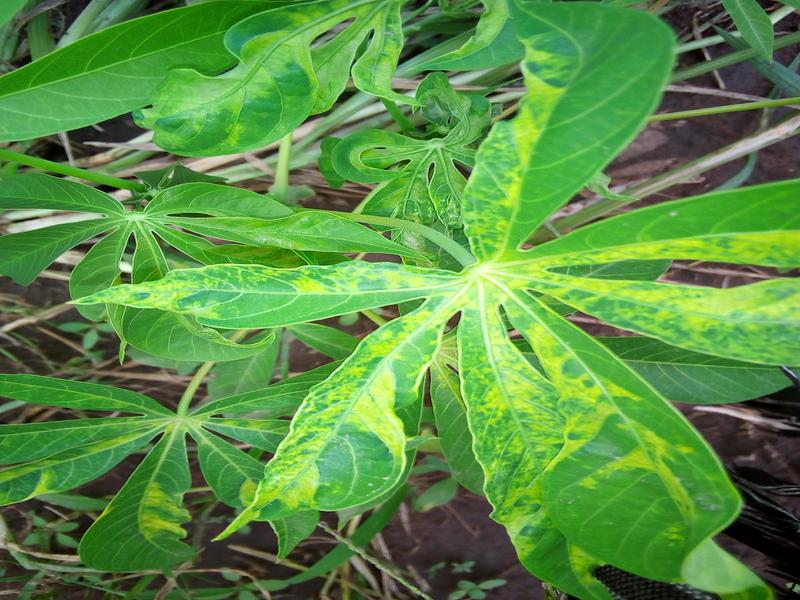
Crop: cassava
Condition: mosaic_disease